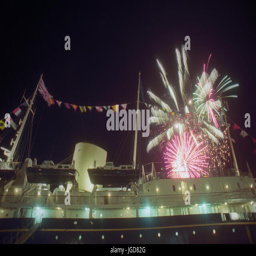
guests of entrepreneur watch a fireworks display for the first official event on board the yacht